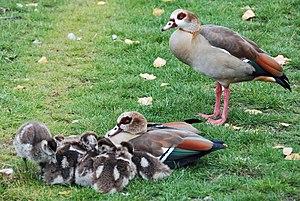
Ouette d'Égypte Galego: Ganso do Exipto עברית: יאורית מצרית Magyar: Nílusi lúd 日本語: エジプトガン Lietuvių: Egiptinė žąsis Bahasa Melayu: Burung Angsa Mesir